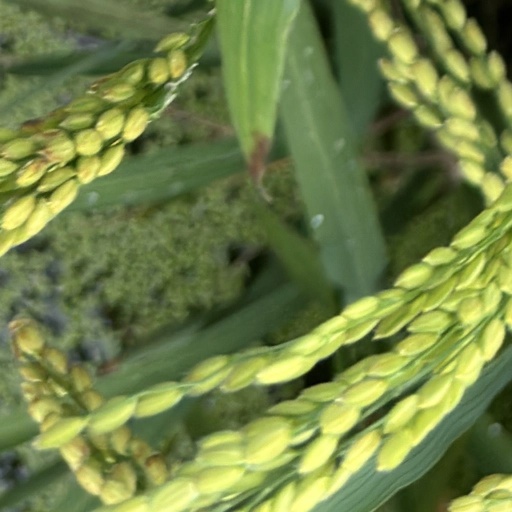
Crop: rice